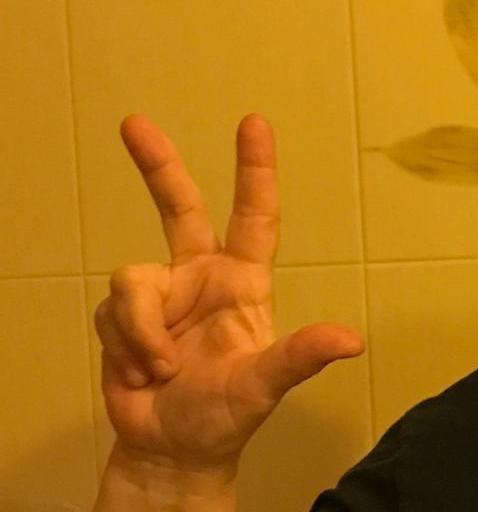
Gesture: three2